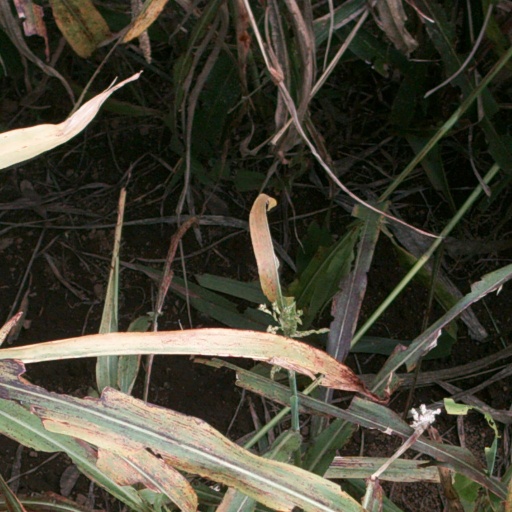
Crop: sorghum